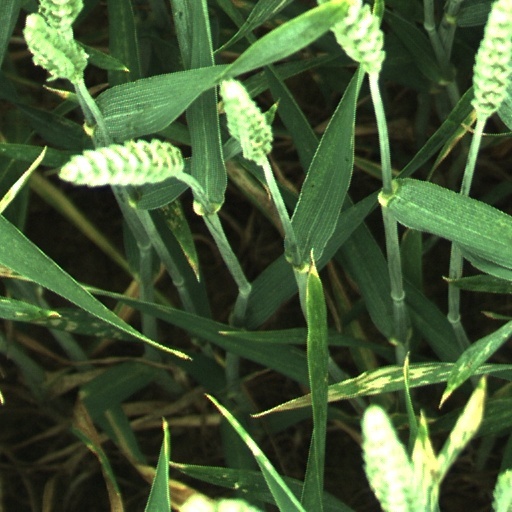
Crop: wheat